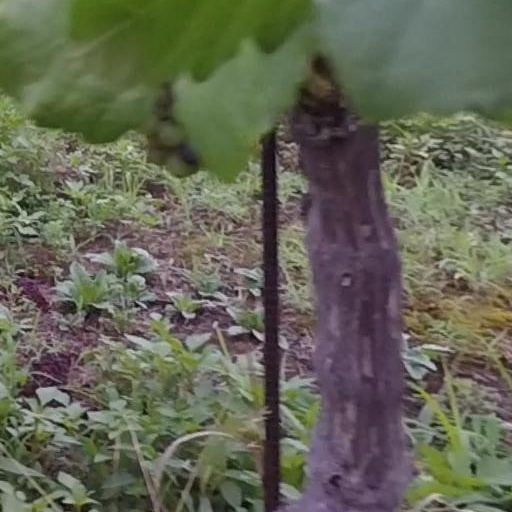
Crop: grape